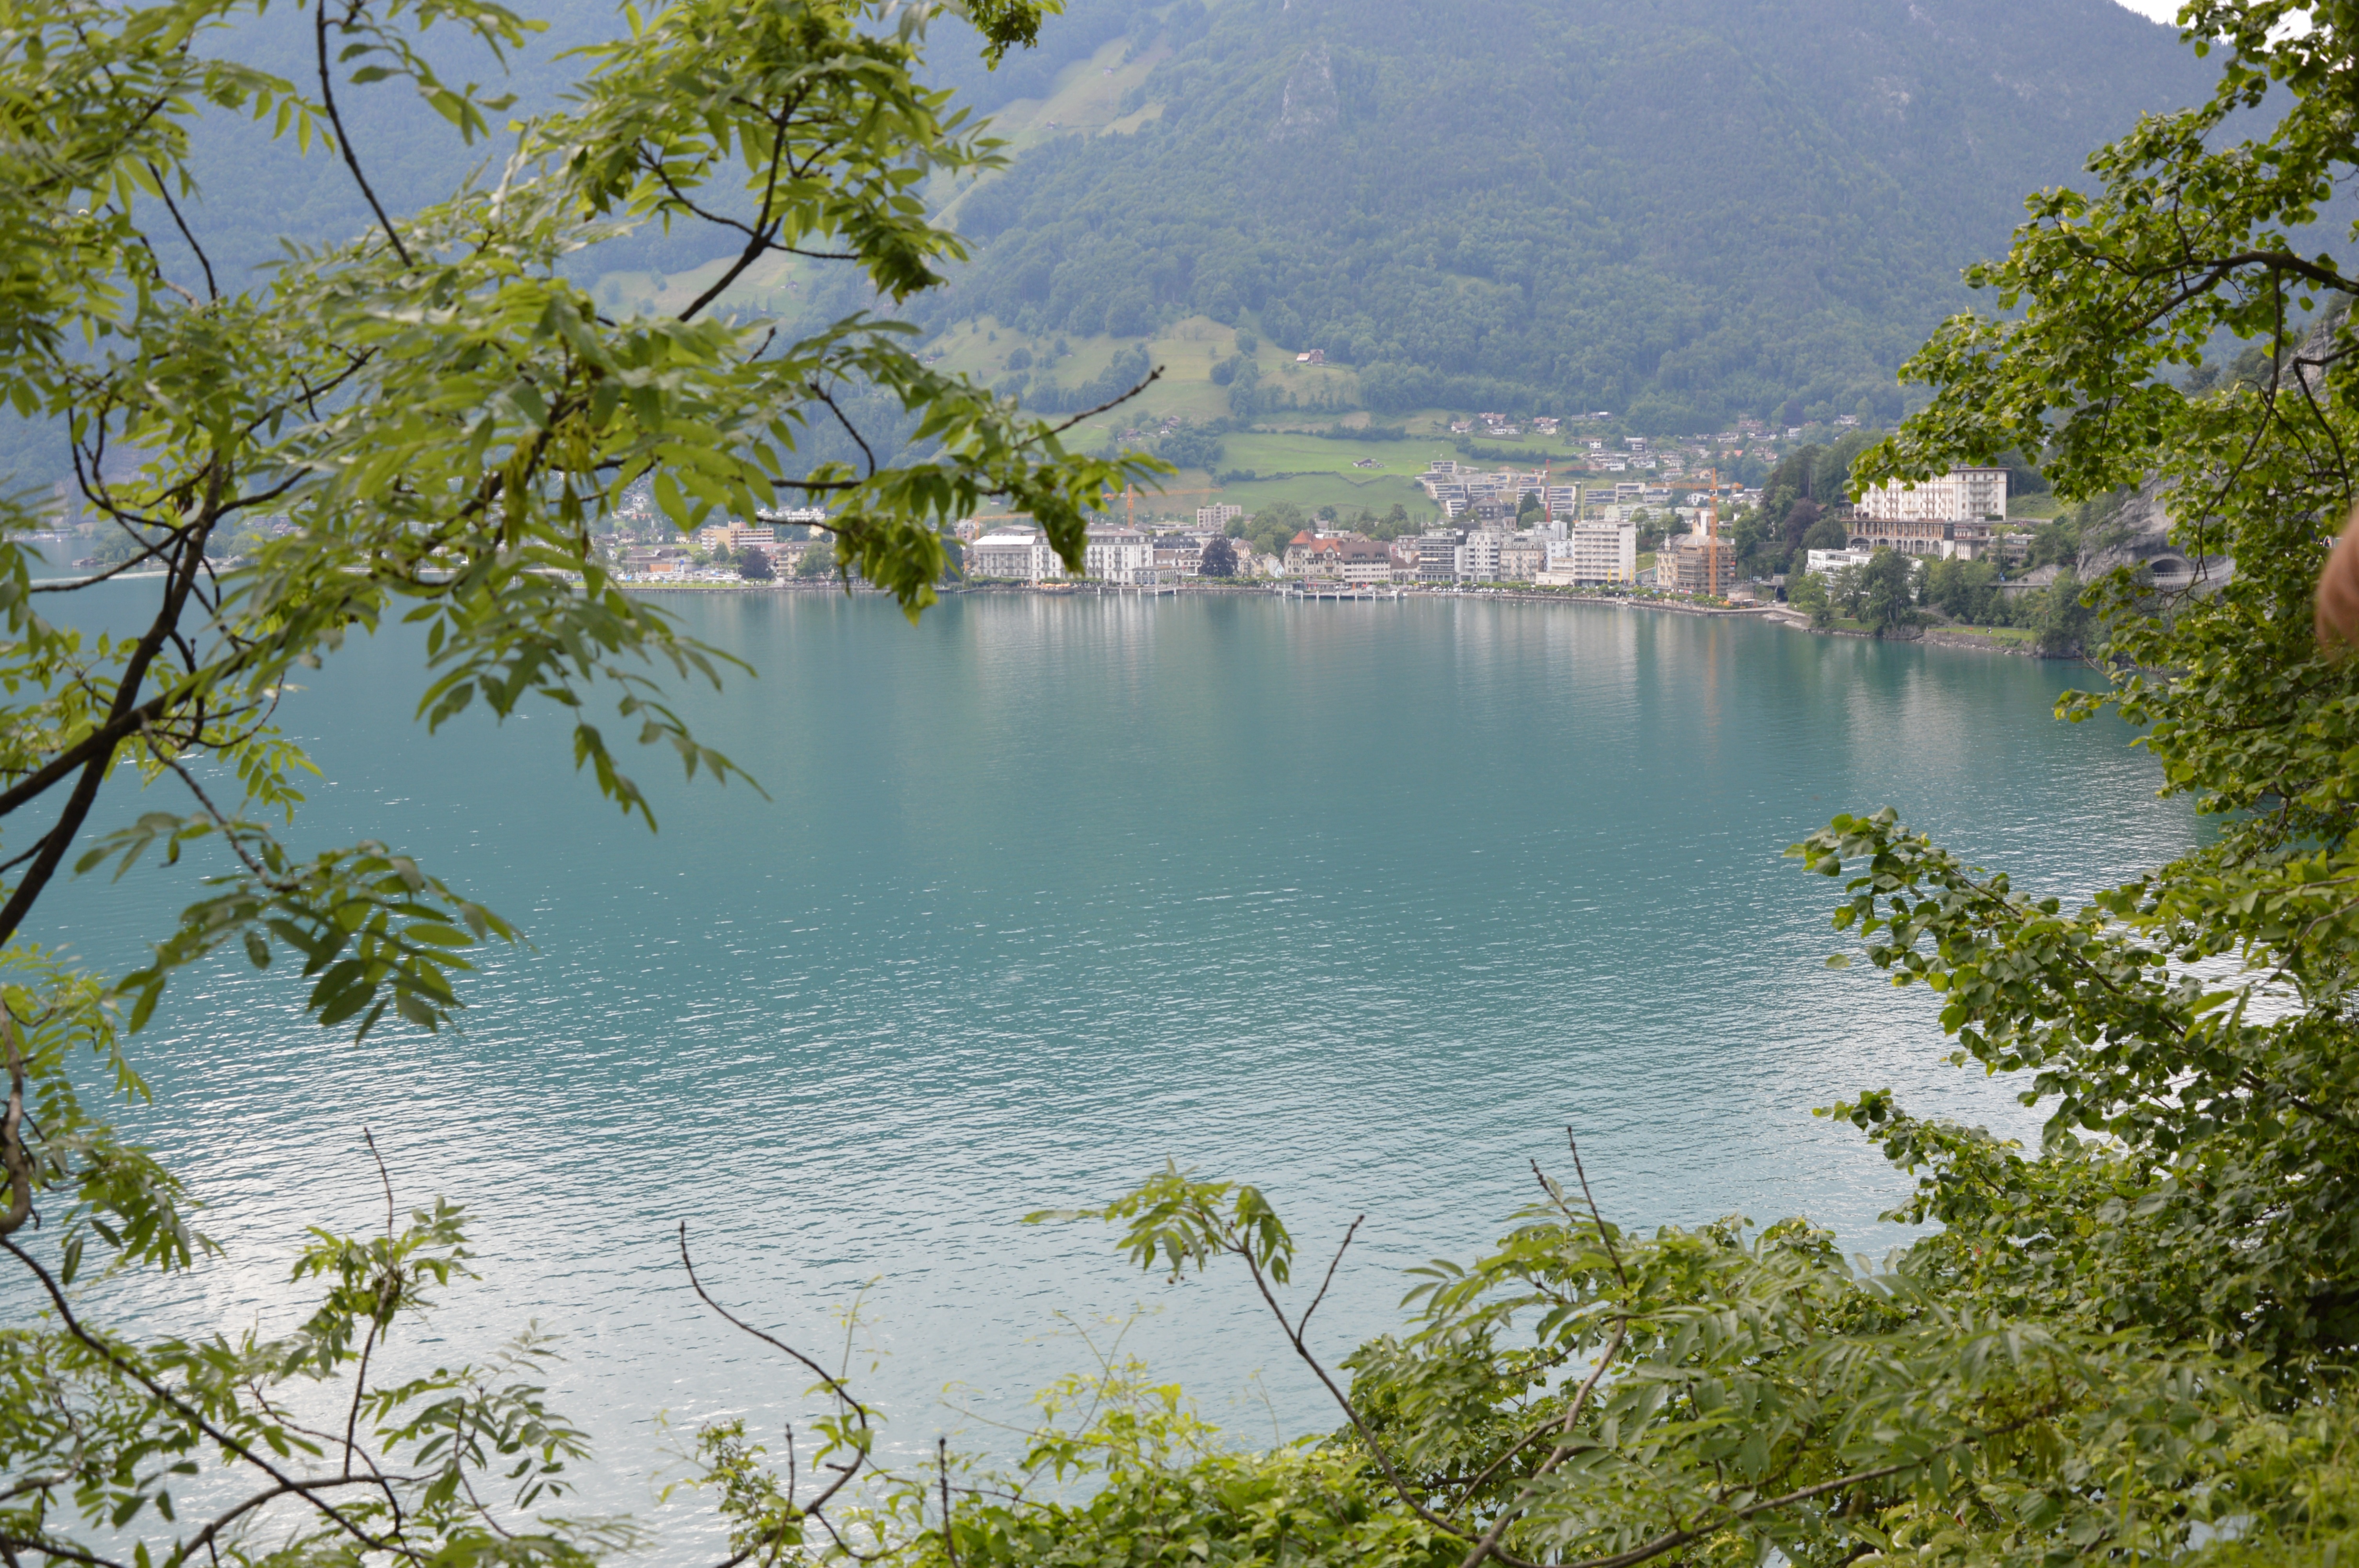
tree, water, nature, forest, wilderness, mountain, wood, flower, lake, river, pond, reflection, alpine, reservoir, body of water, trees, loch, atmospheric phenomenon